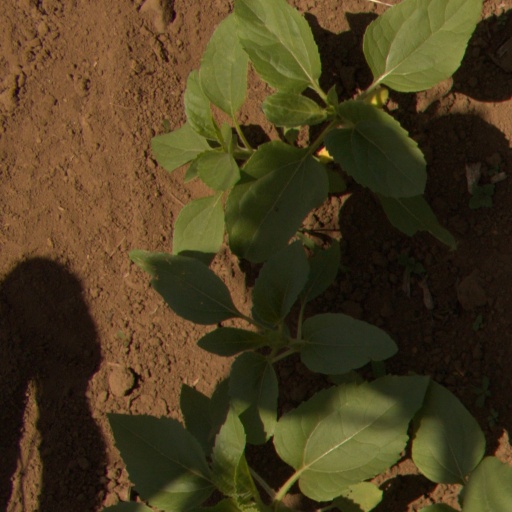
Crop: Jerusalem artichoke